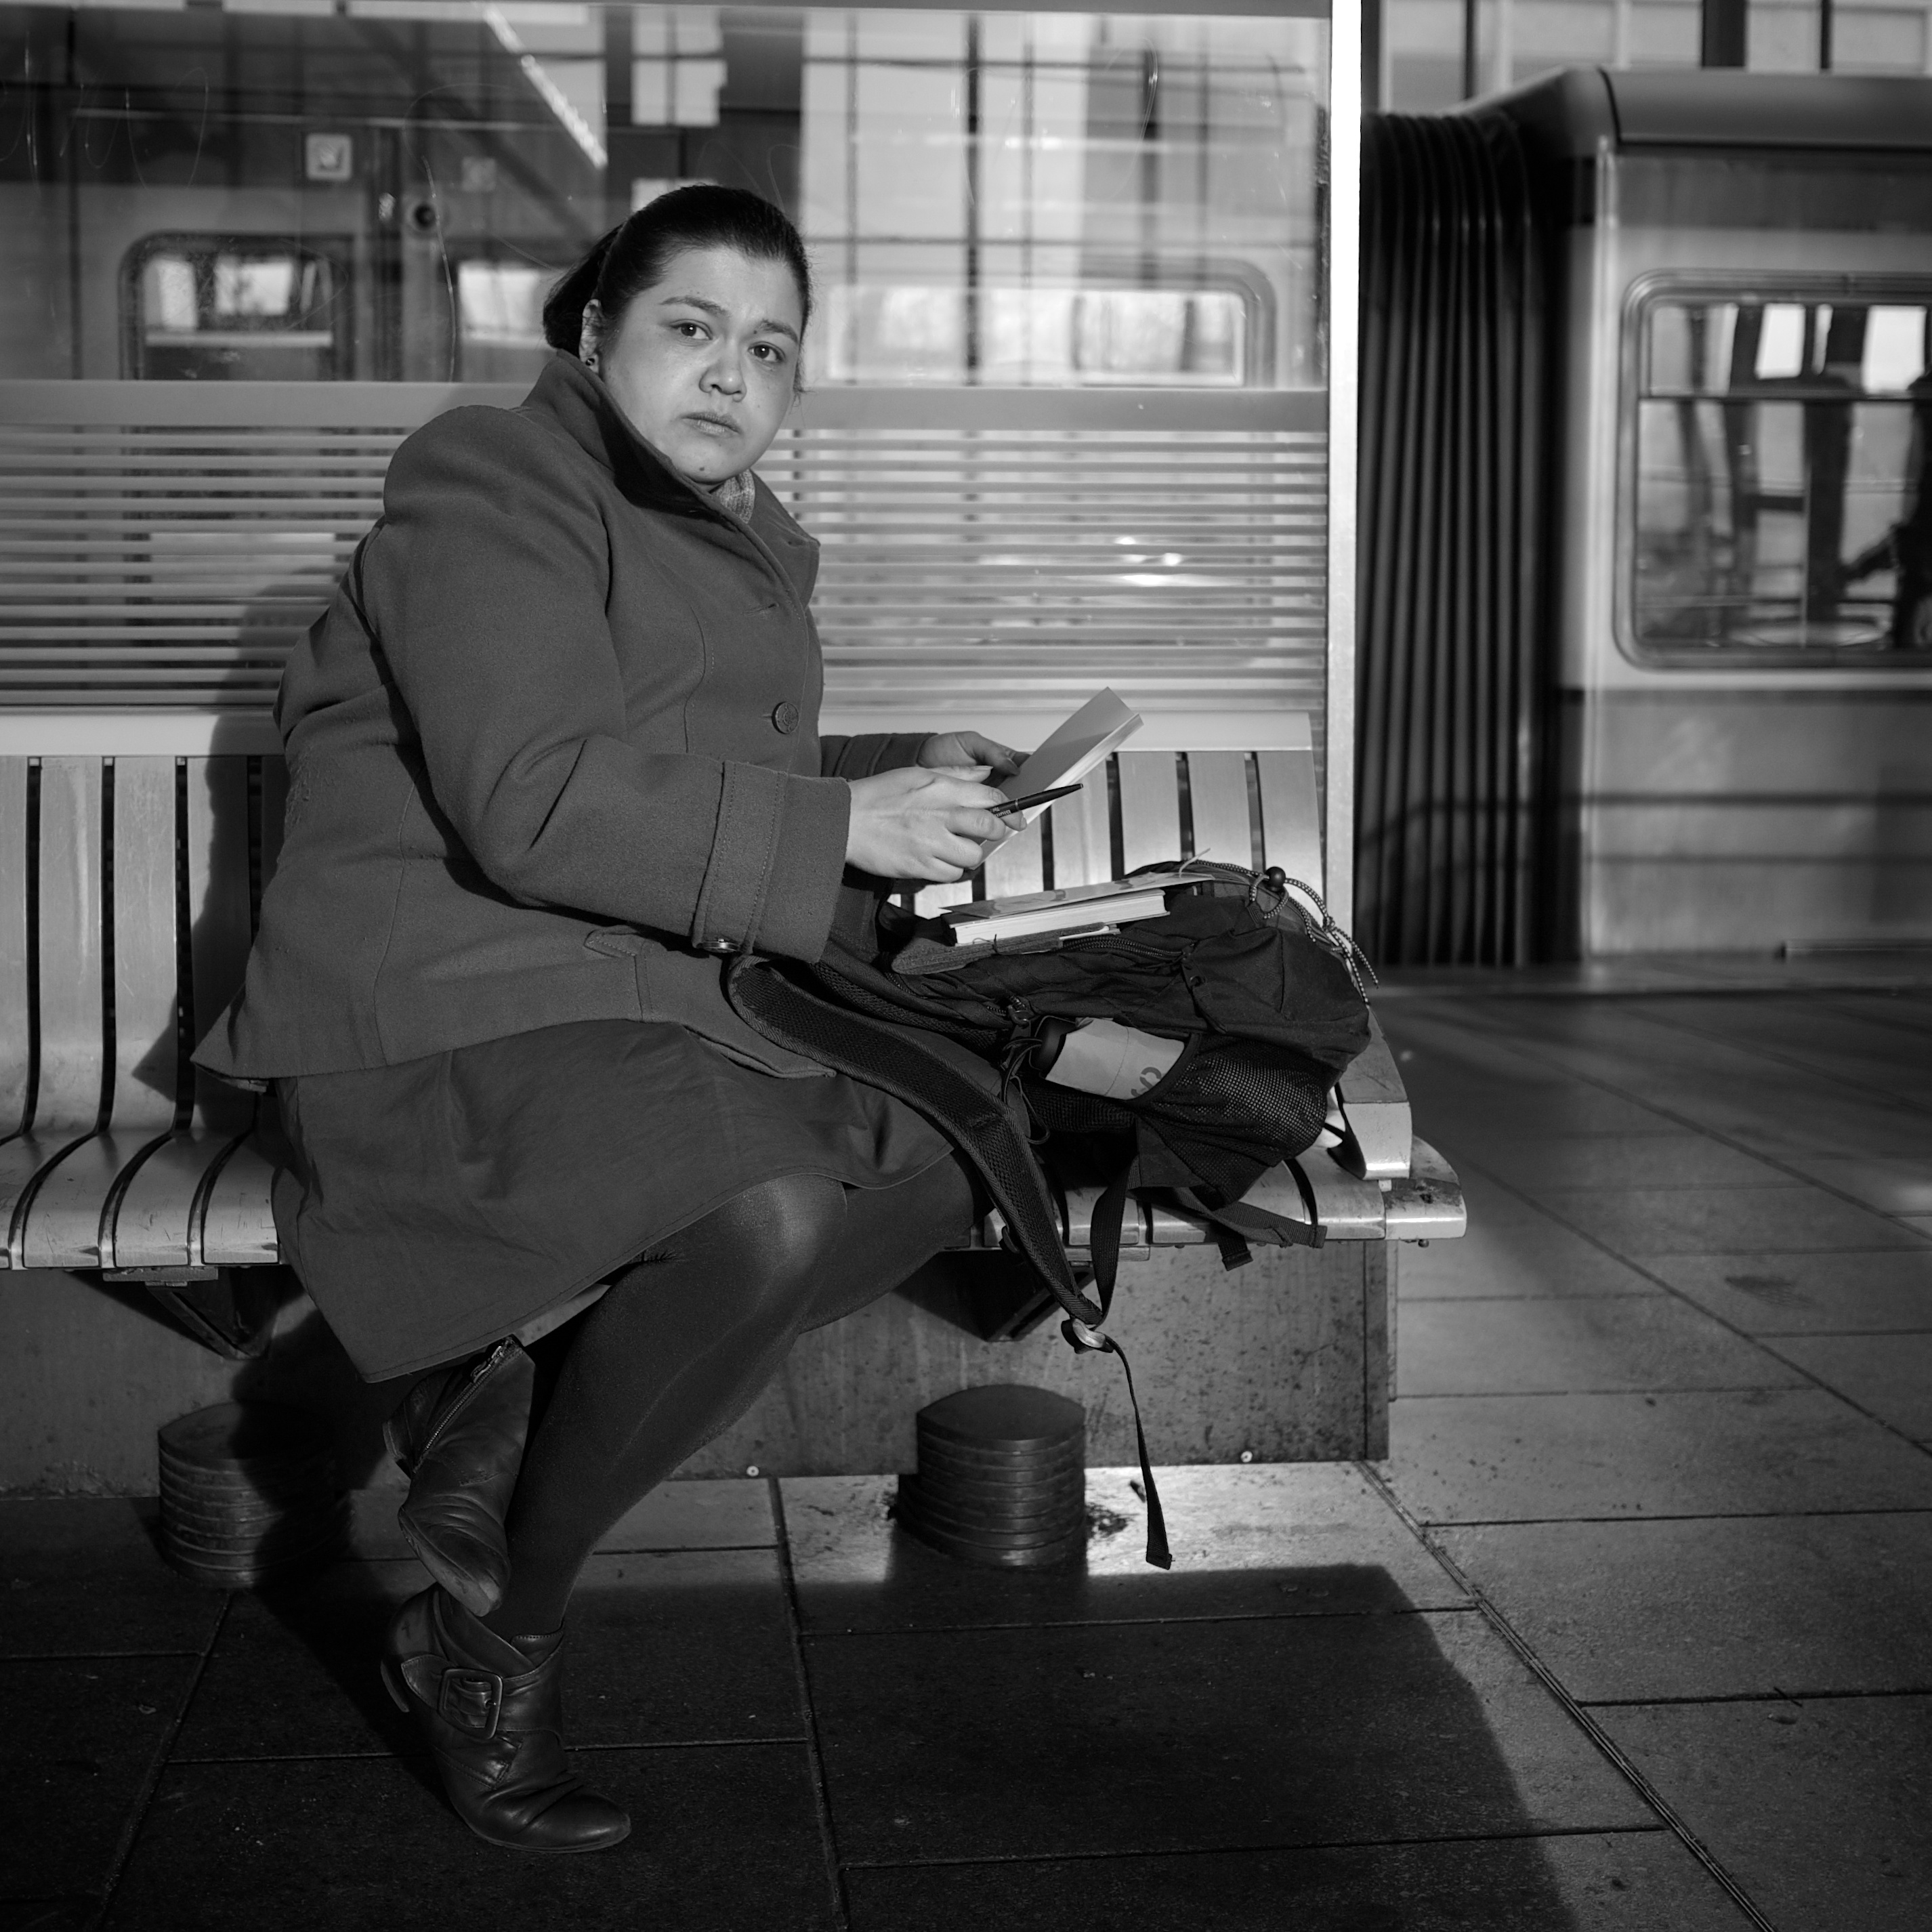
black and white, white, street, photography, ebook, sitting, training, black, monochrome, streetphotography, flickr, thomas, video, olympus, photograph, snapshot, omd, fuji, leica, monochrom, leuthard, hcb, thomasleuthard, monochrome photography, film noir, human positions